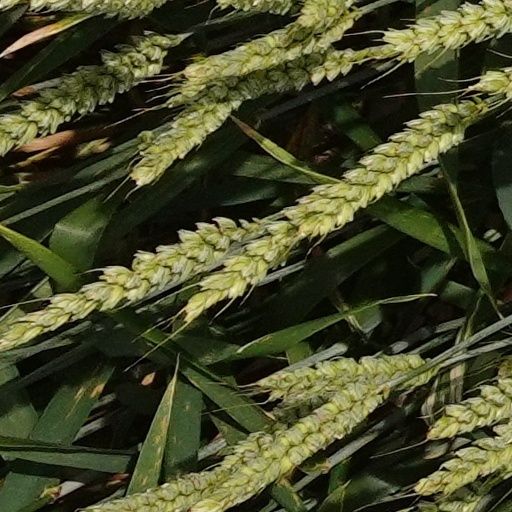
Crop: wheat